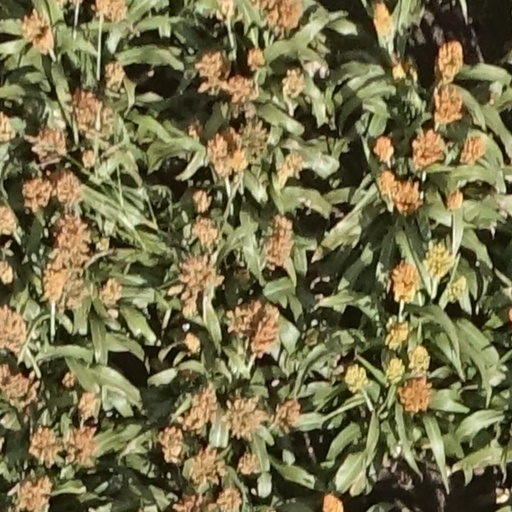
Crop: sorghum